List of Remington models

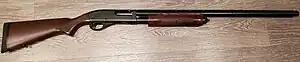
A Remington Model 870 shotgun

Below is a list of firearms produced by the Remington Arms Company, founded in 1816 as E. Remington and Sons. Following the breakup of Remington Outdoor Company in 2020, the Remington Firearms brand name operates under RemArms, LLC.